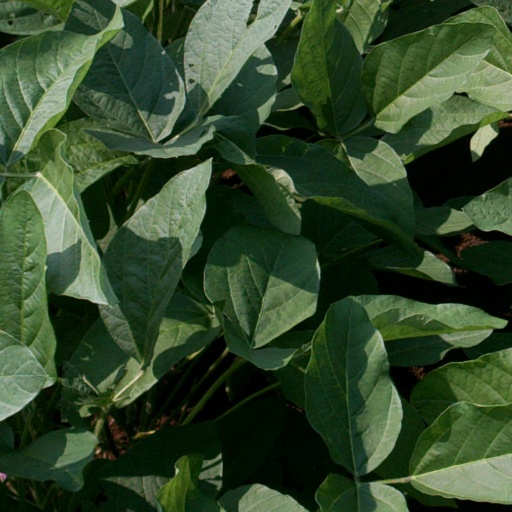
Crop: soybean